Tackle (football move)

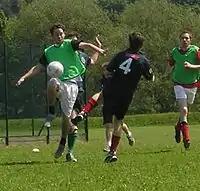
A tackle in association football

Unlike other codes, tackles in association football have to be predominantly directed against the ball rather than the player in possession of it. This is achieved by using either leg to wrest possession from the opponent, or sliding in on the grass to knock the ball away. A defender is permitted to use their body to obstruct the motion of a player with the ball, and this may be part of a successful tackle. Pulling a player to the ground in the style of tackle common to other codes is completely absent from the game (this would be considered "violent conduct" and result in a red card (dismissal)).